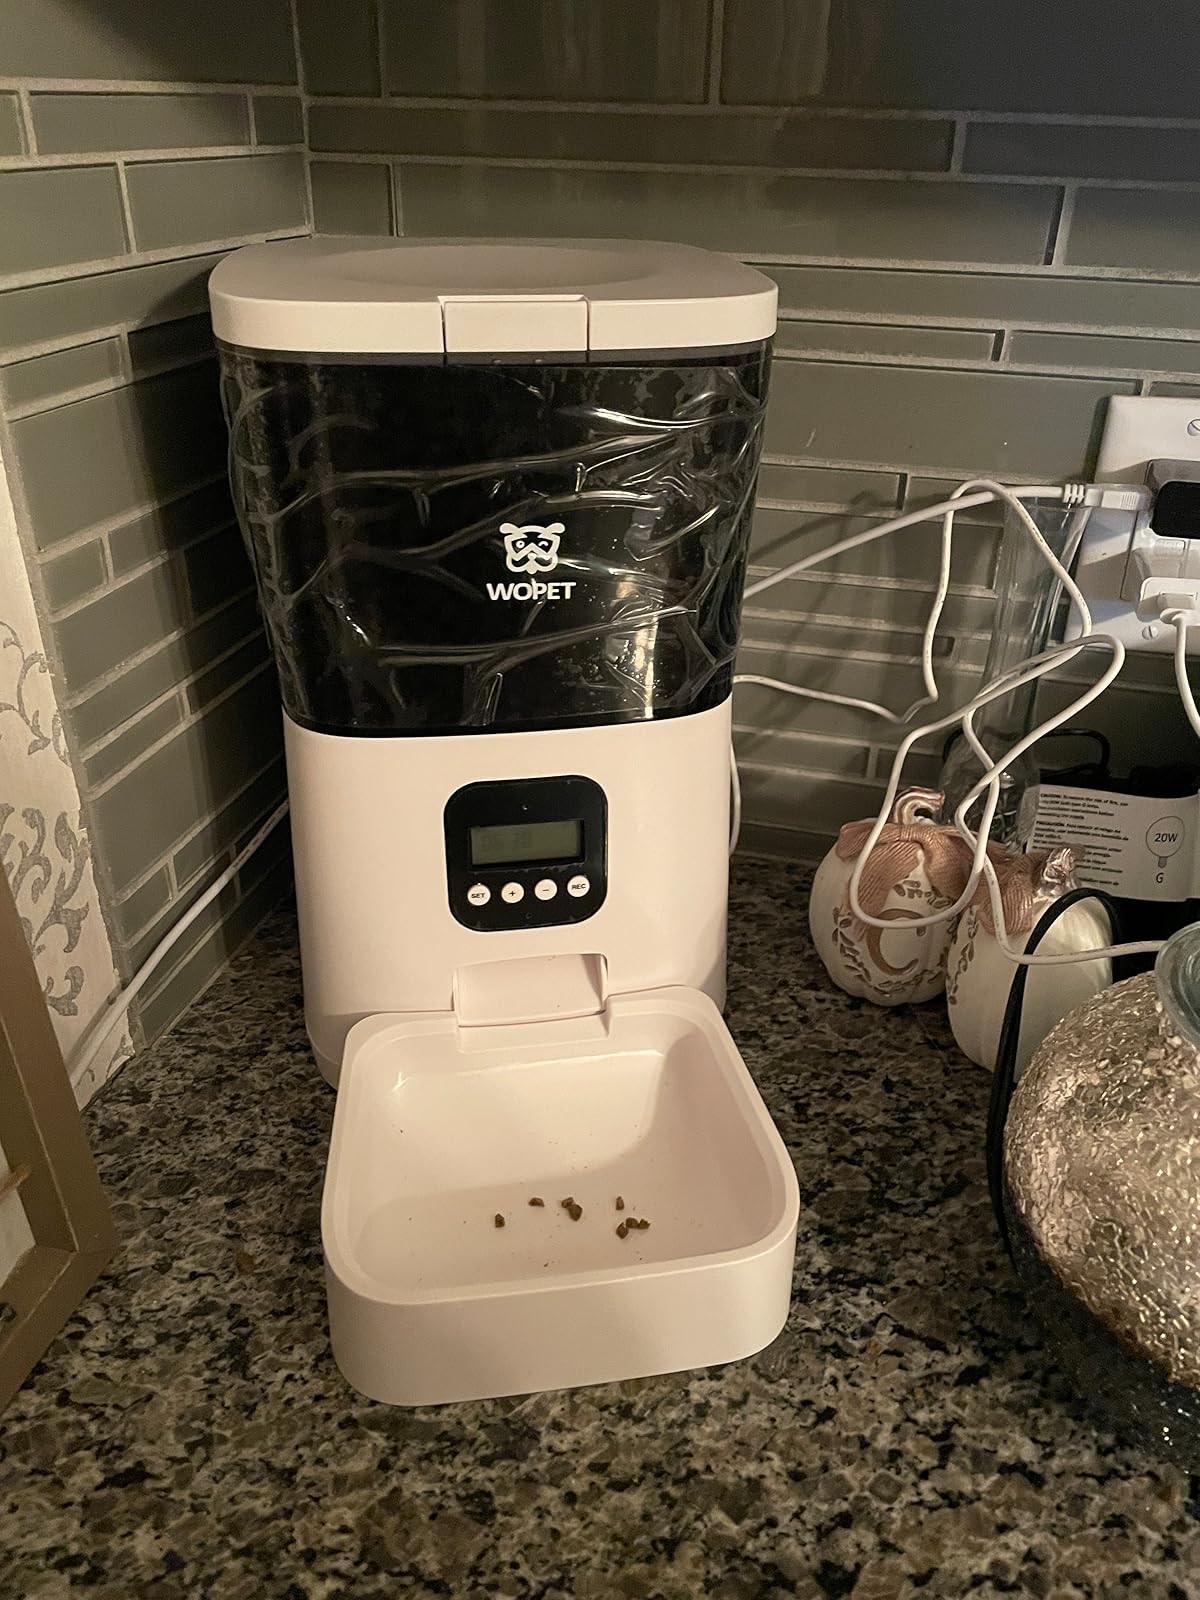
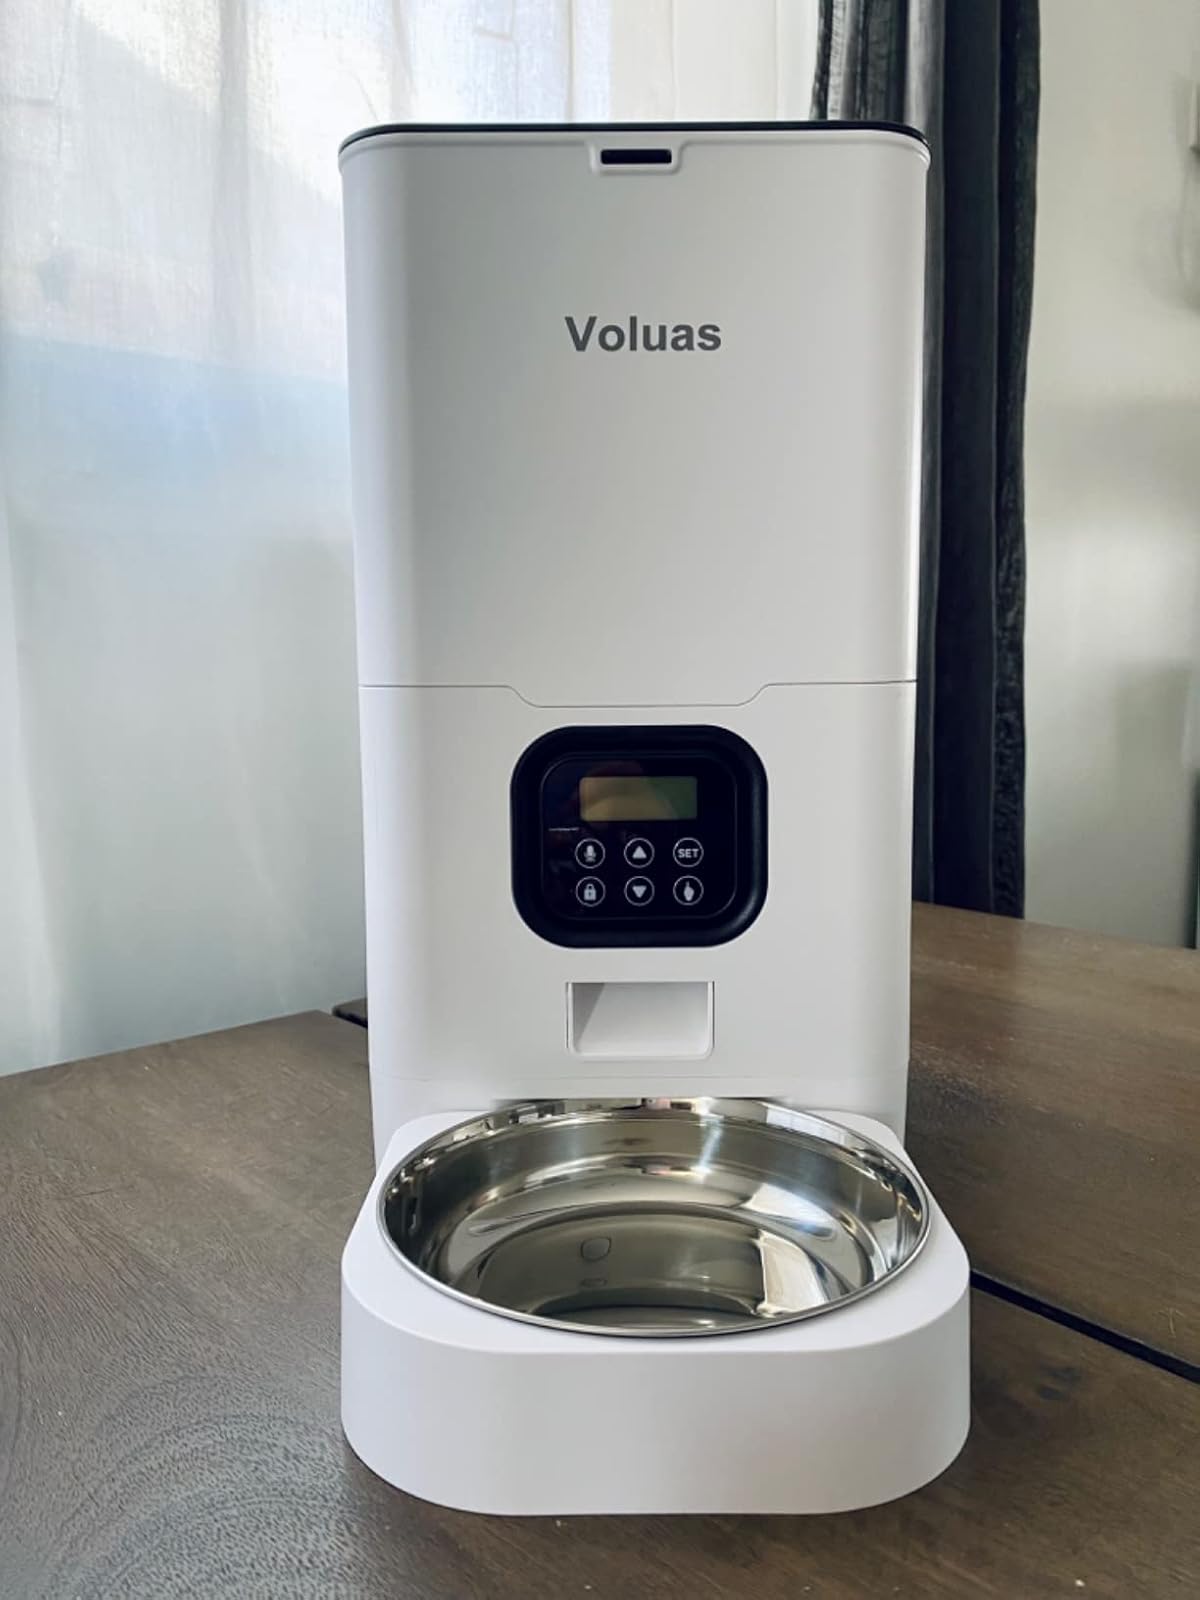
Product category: items_feeder
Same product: no